Iskandar Malaysia

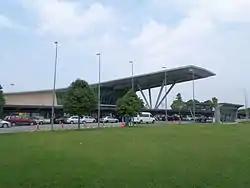
Senai International Airport in Senai, Kulai District.

The region is served by Senai International Airport which is located in Senai. Six airlines, AirAsia, Firefly, Malaysia Airlines, Malindo Air, Jin Air and Xpress Air, provide flights internationally and domestically.